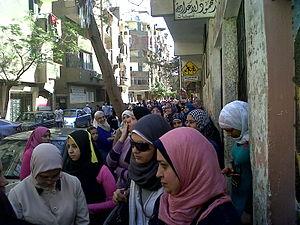
Le référendum constitutionnel égyptien de 2011 a eu lieu le 19 mars 2011. Les électeurs ont approuvé les amendements constitutionnels proposés avec environ 77 % des voix.